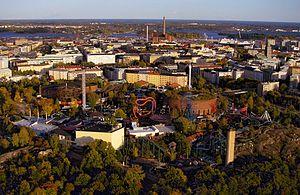
Alppila est une section du quartier de Alppiharju à Helsinki, en Finlande